Jeando Fuchs

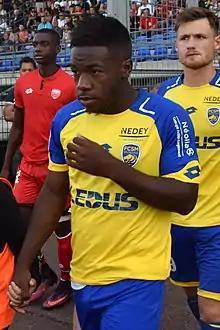
Fuchs in 2017

Jeando Pourrat Fuchs (born 11 October 1997) is a Cameroonian professional footballer who plays as a midfielder for Israeli Premier League club Bnei Sakhnin and the Cameroon national team.